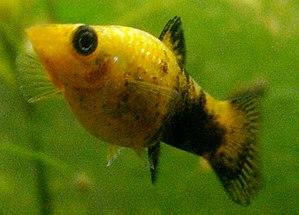
Poecilia sphenops, communément appelé Molly, est une espèce de poissons d'eau douce tropicale de la famille des Poeciliidae. Noir moucheté de jaune à l'état sauvage, l'espèce est très populaire en aquarium et se décline en de multiples variétés colorées, dont le Black Molly.